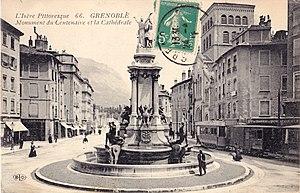
Carte postale ancienne éditée par ELD, n°66
Le tramway de Grenoble à Chapareillan est un tramway électrique suburbain français qui a circulé entre 1899 et 1947, desservant la rive droite de la vallée du Grésivaudan, jusqu'à la limite de la Savoie.